Elizabeth Boleyn, Countess of Wiltshire

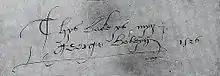
Elizabeth's son George's signature

Only a year later, the family was overtaken by a greater scandal. Elizabeth's younger daughter, Anne, and her only living son, George, were executed on charges of treason, adultery, and incest. Anne's two chief biographers, Eric Ives and Retha Warnicke, both concluded that these charges were fabricated. They also agree that the King wanted to marry Jane Seymour. Beyond this obvious fact, the sequence of events is unclear and historians are divided about whether the key motivation for Anne's downfall was her husband's hatred of her or her political ambitions. Despite the claims of several recent novels, academic historians agree that Anne was innocent and faithful to her husband. Nonetheless, the judges obeyed the King, condemning Anne, George Boleyn and four others to death. Elizabeth's husband Thomas Boleyn and brother Thomas Howard, 3rd Duke of Norfolk provided no help to the condemned. The accused men were beheaded by the axe on 17 May 1536 and Anne was executed by a French swordsman two days later.